Music history of the United States

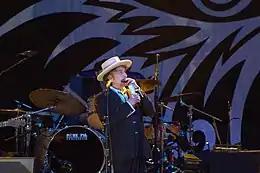
Bob Dylan performing in 2011.

Latin music imported from Cuba (chachachá, mambo, rumba) and Mexico (ranchera and mariachi) had brief periods of popularity during the 1950s. The earliest popular Latin music in the United States came with rumba in the early 1930s, and was followed by calypso in the mid-40s, mambo in the late 1940s and early 1950s, chachachá and charanga in the mid-50s, bolero in the late 1950s and finally boogaloo in the mid-60s, while Latin music mixed with jazz during the same period, resulting in Latin jazz and the bossa nova fusion cool jazz.